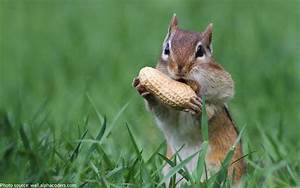
Label: squirrel